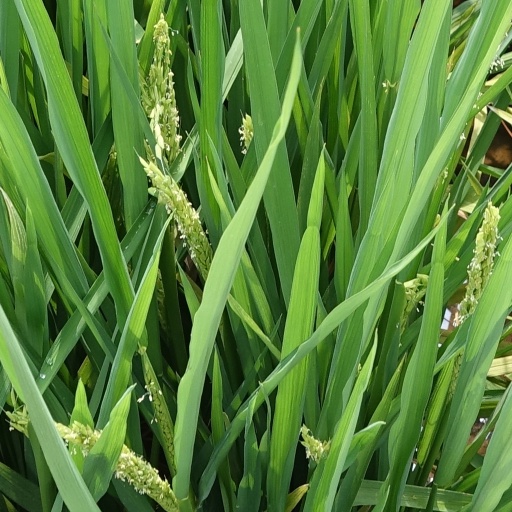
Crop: rice